Fort Shirley (Dominica)

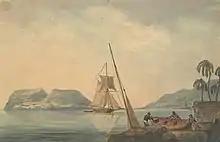
Painting of Prince Rupert's Bay, with Prince Rupert's Head and Fort Shirley in the distance, c. 1780.

Fort Shirley is located on a peninsula just north of Portsmouth, in an area known as Prince Rupert's Head. The fort overlooks two bays: Prince Rupert's Bay and Douglas Bay.